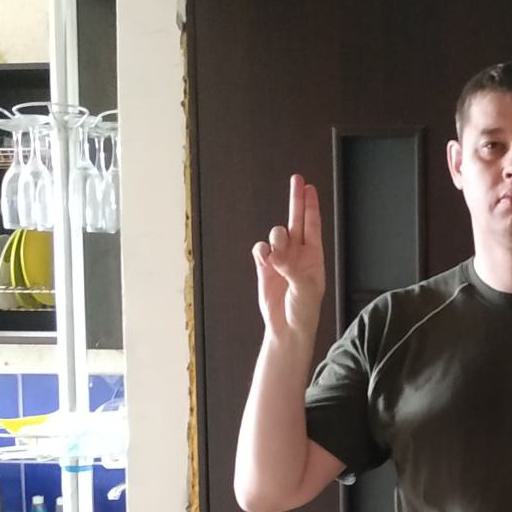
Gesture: two_up